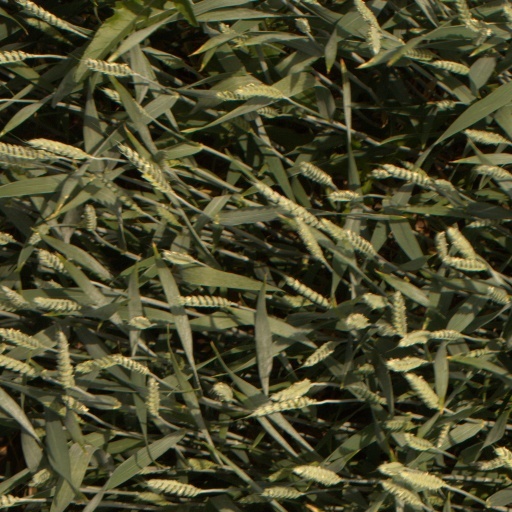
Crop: wheat